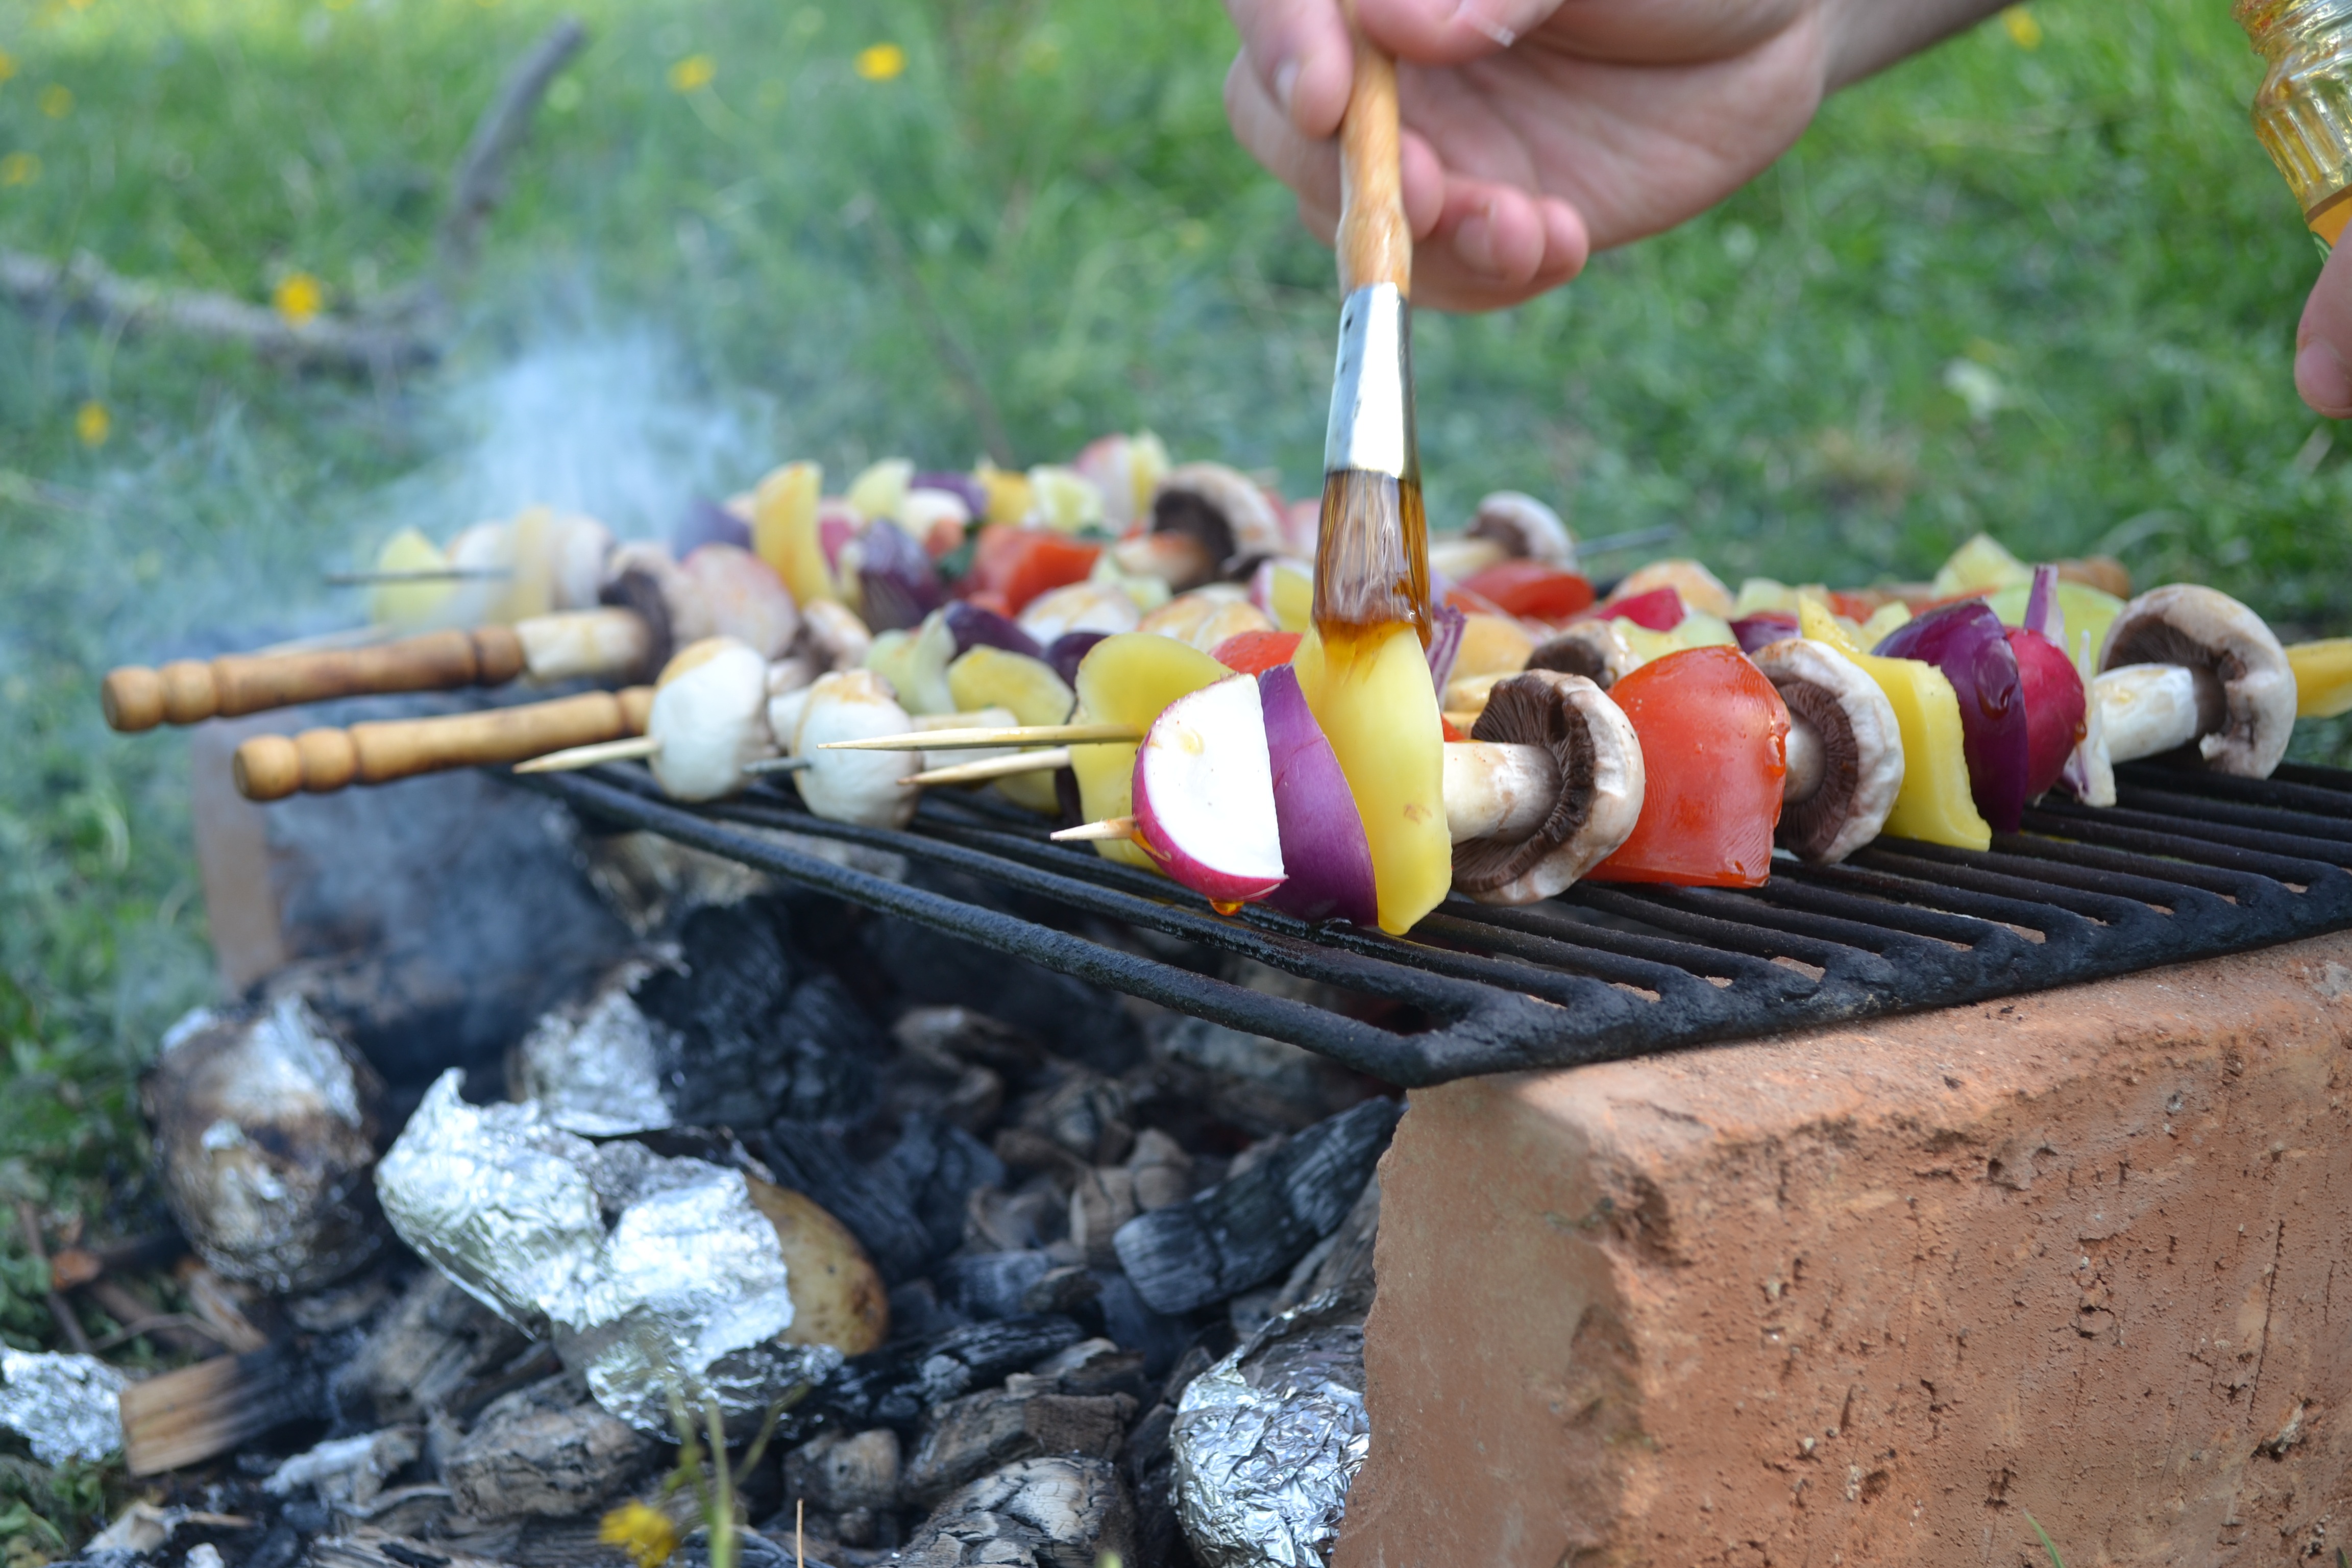
dish, food, cooking, barbeque, meat, barbecue, cuisine, grill, picnic, vegetarian, skewers, grilling